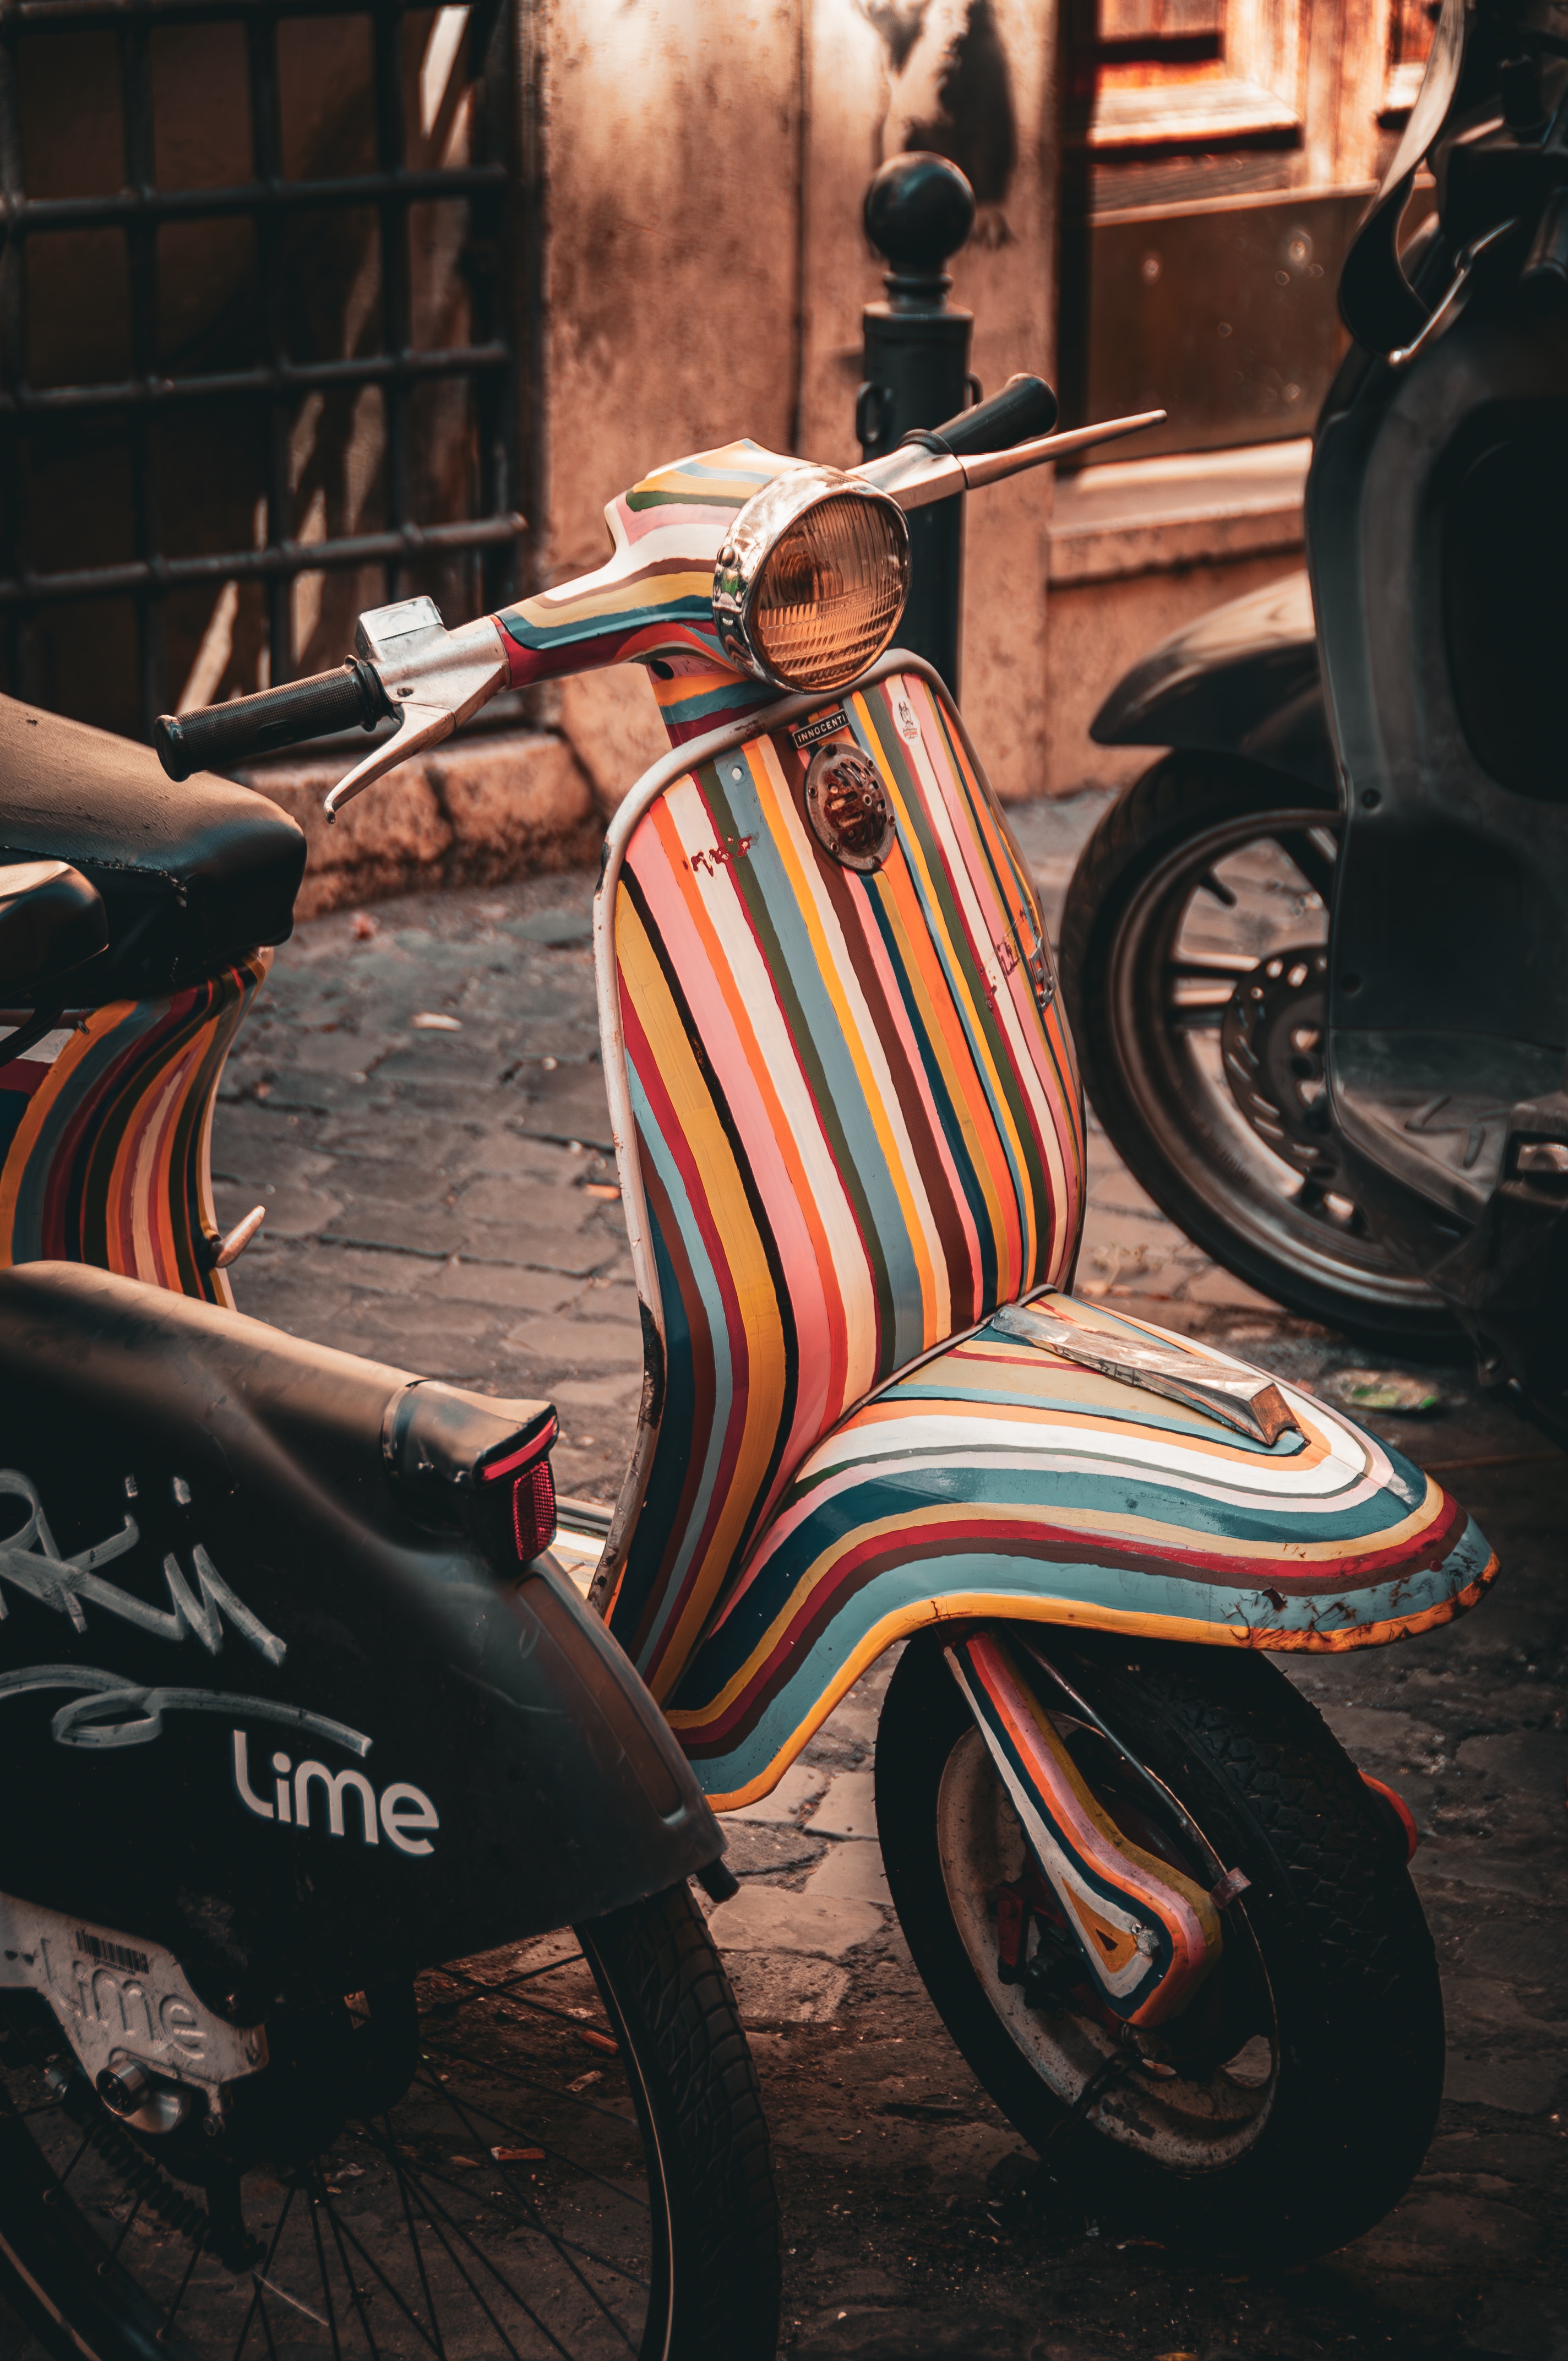
natural, wheel, tire, automotive lighting, motor vehicle, automotive tire, vehicle, automotive design, road surface, headlamp, motorcycle, mode of transport, wall, rim, fender, automotive wheel system, moped, spoke, auto part, classic, road, beauty, scooter, human settlement, electric blue, human leg, city, asphalt, street, parking, automotive exterior, sitting, vehicle brake, traffic, cobblestone, sidewalk, night, personal protective equipment, bicycle accessory, motorcycle accessories, darkness, transport, retro style, midnight